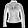
Label: Coat